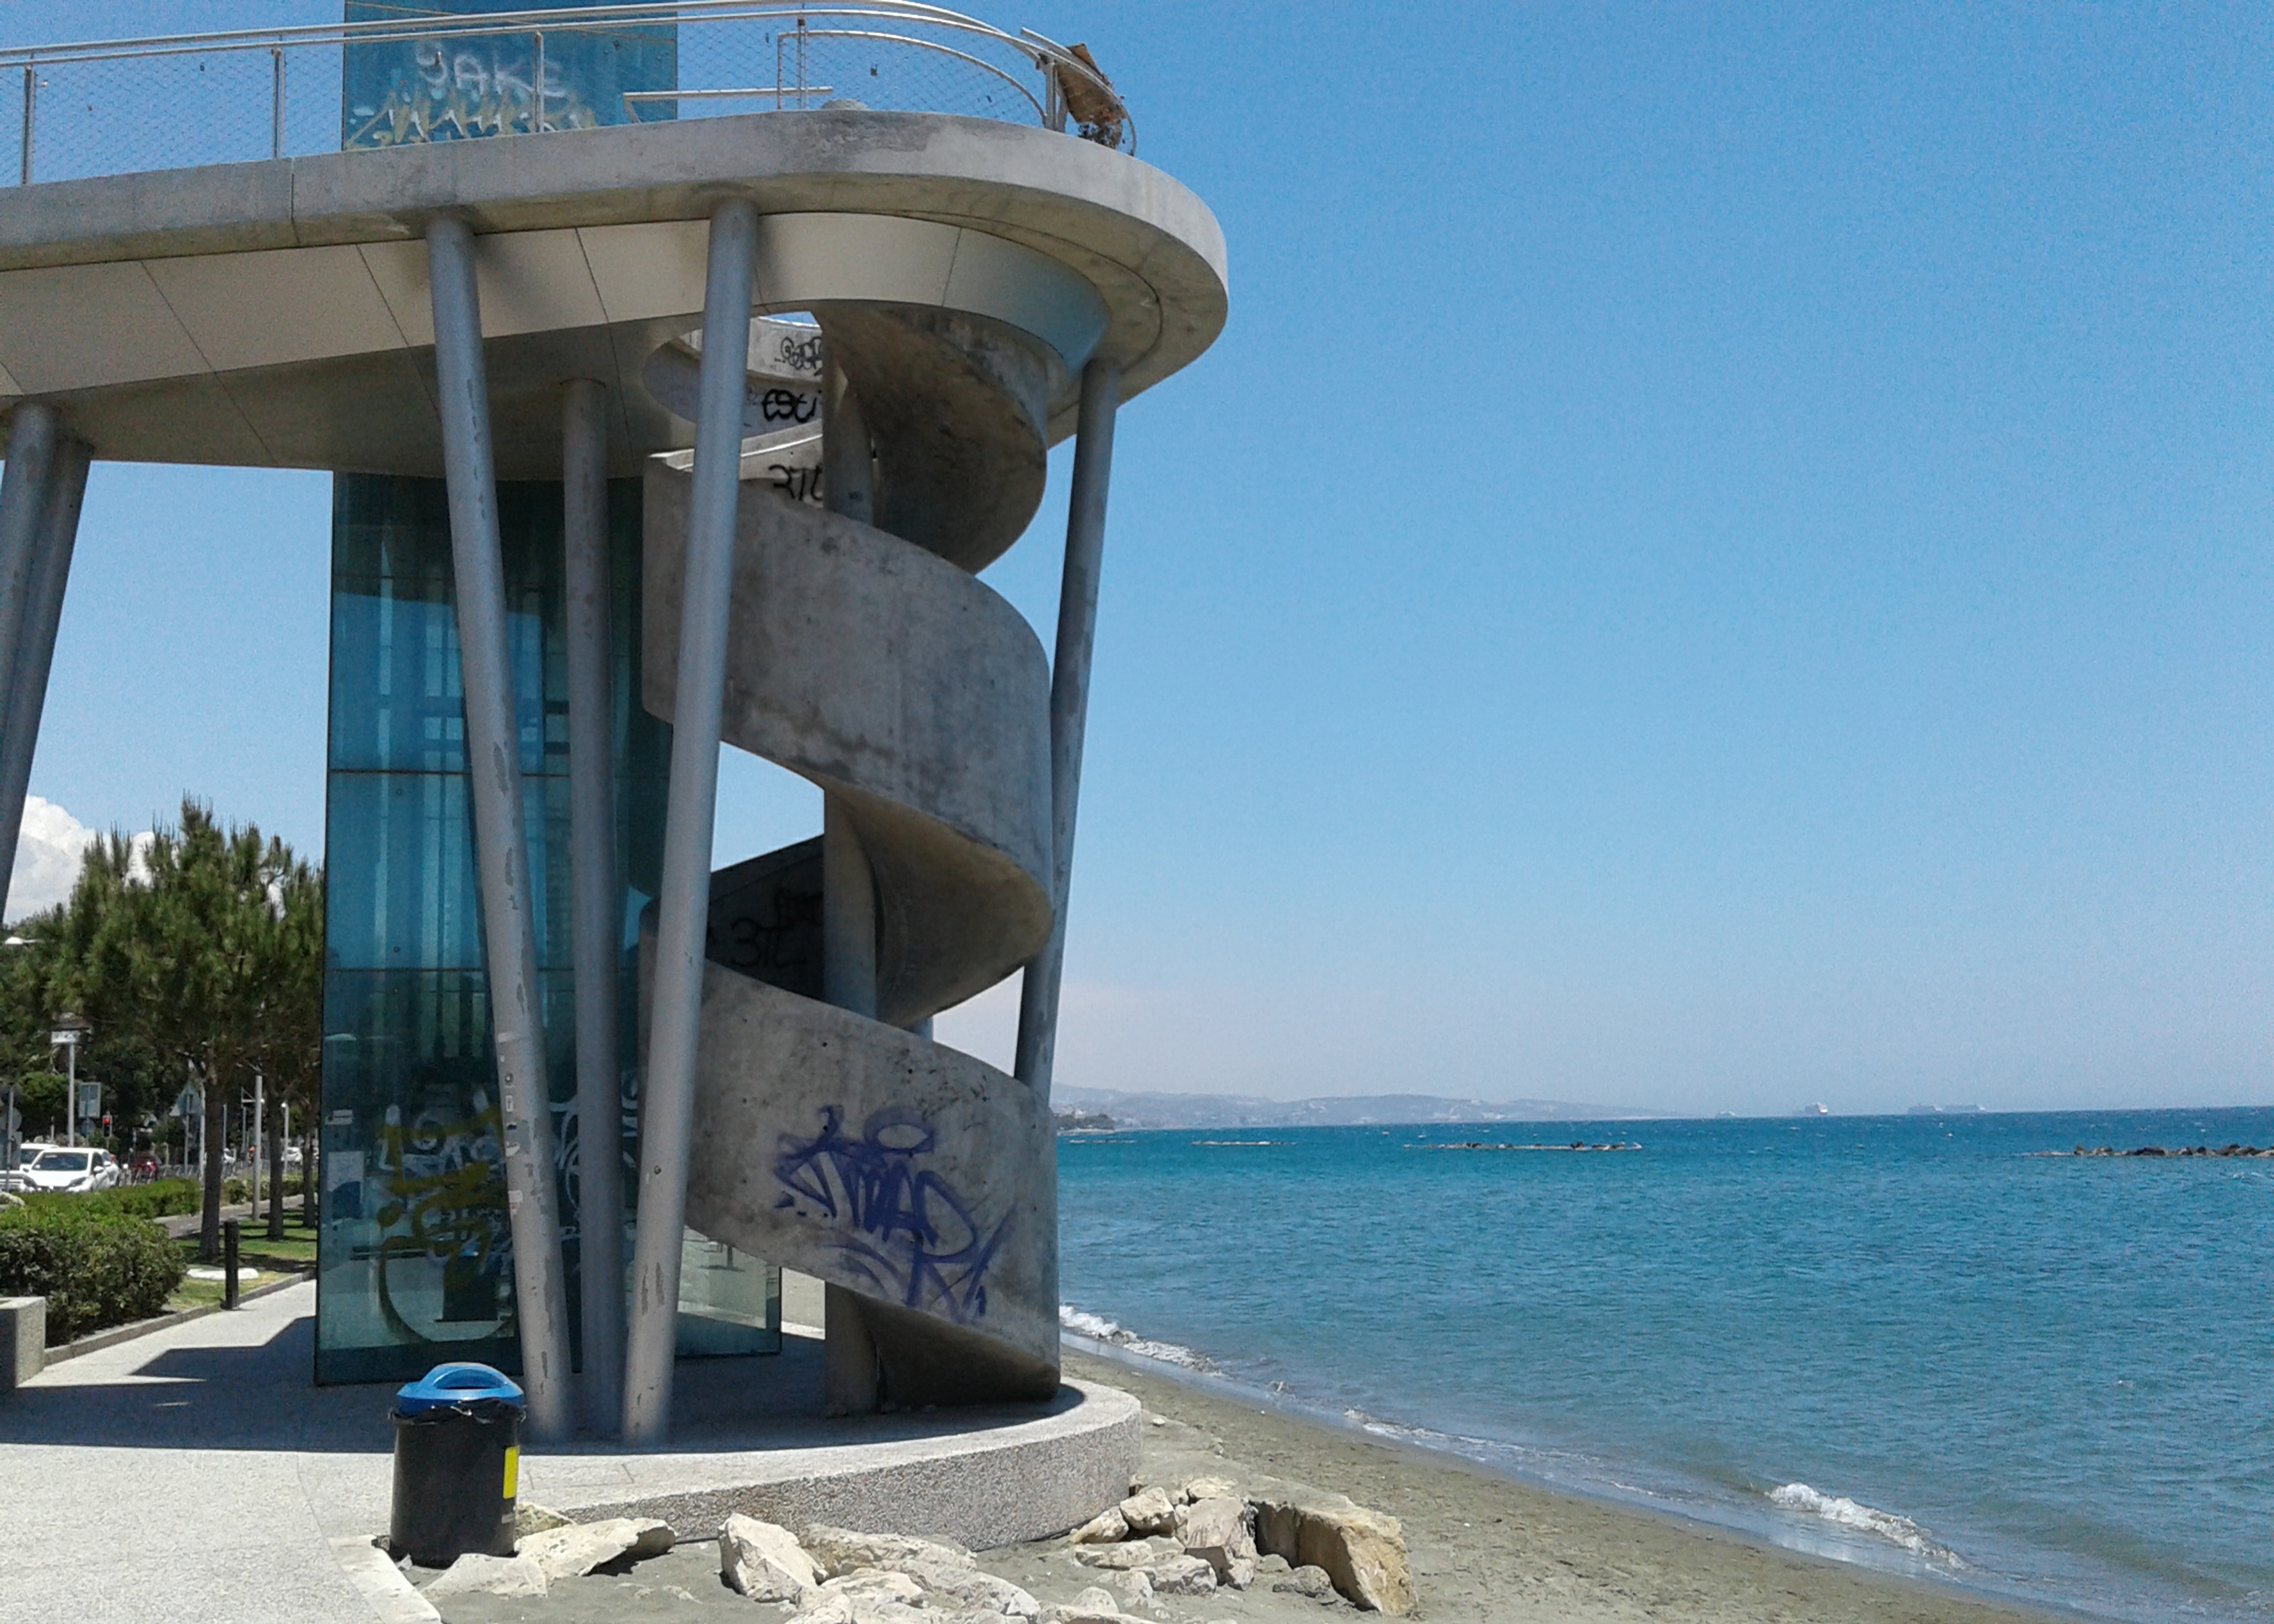
sea, sky, beach, sand, constructions, water, building, daytime, property, plant, tower, shade, leisure, tree, observation tower, facade, house, wind wave, horizon, window, vacation, tourism, ocean, travel, condominium, coast, cylinder, landscape, lake, city